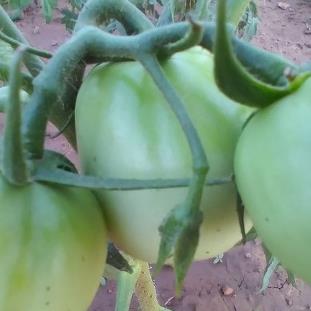
Crop: Tomato
Condition: healthy-fruit